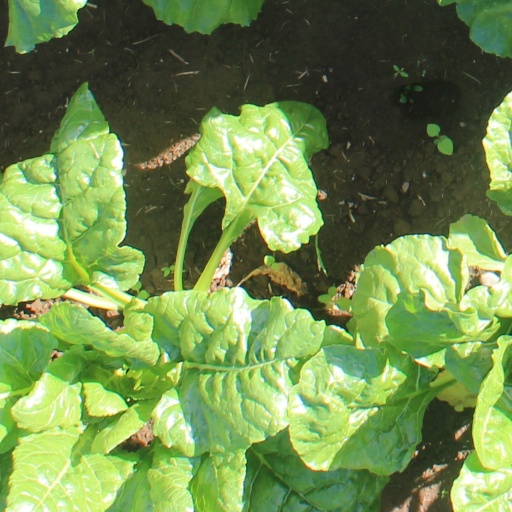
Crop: sugar beet